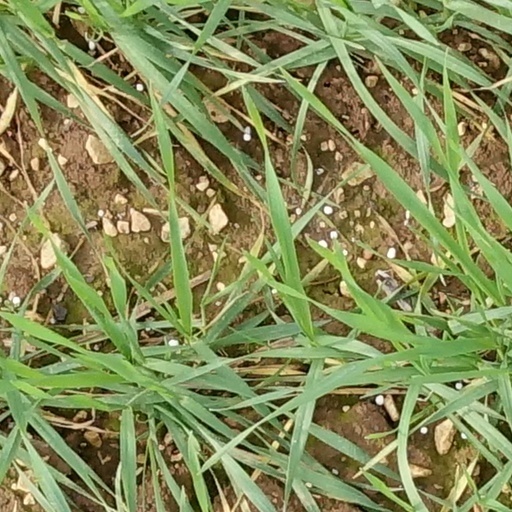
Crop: wheat